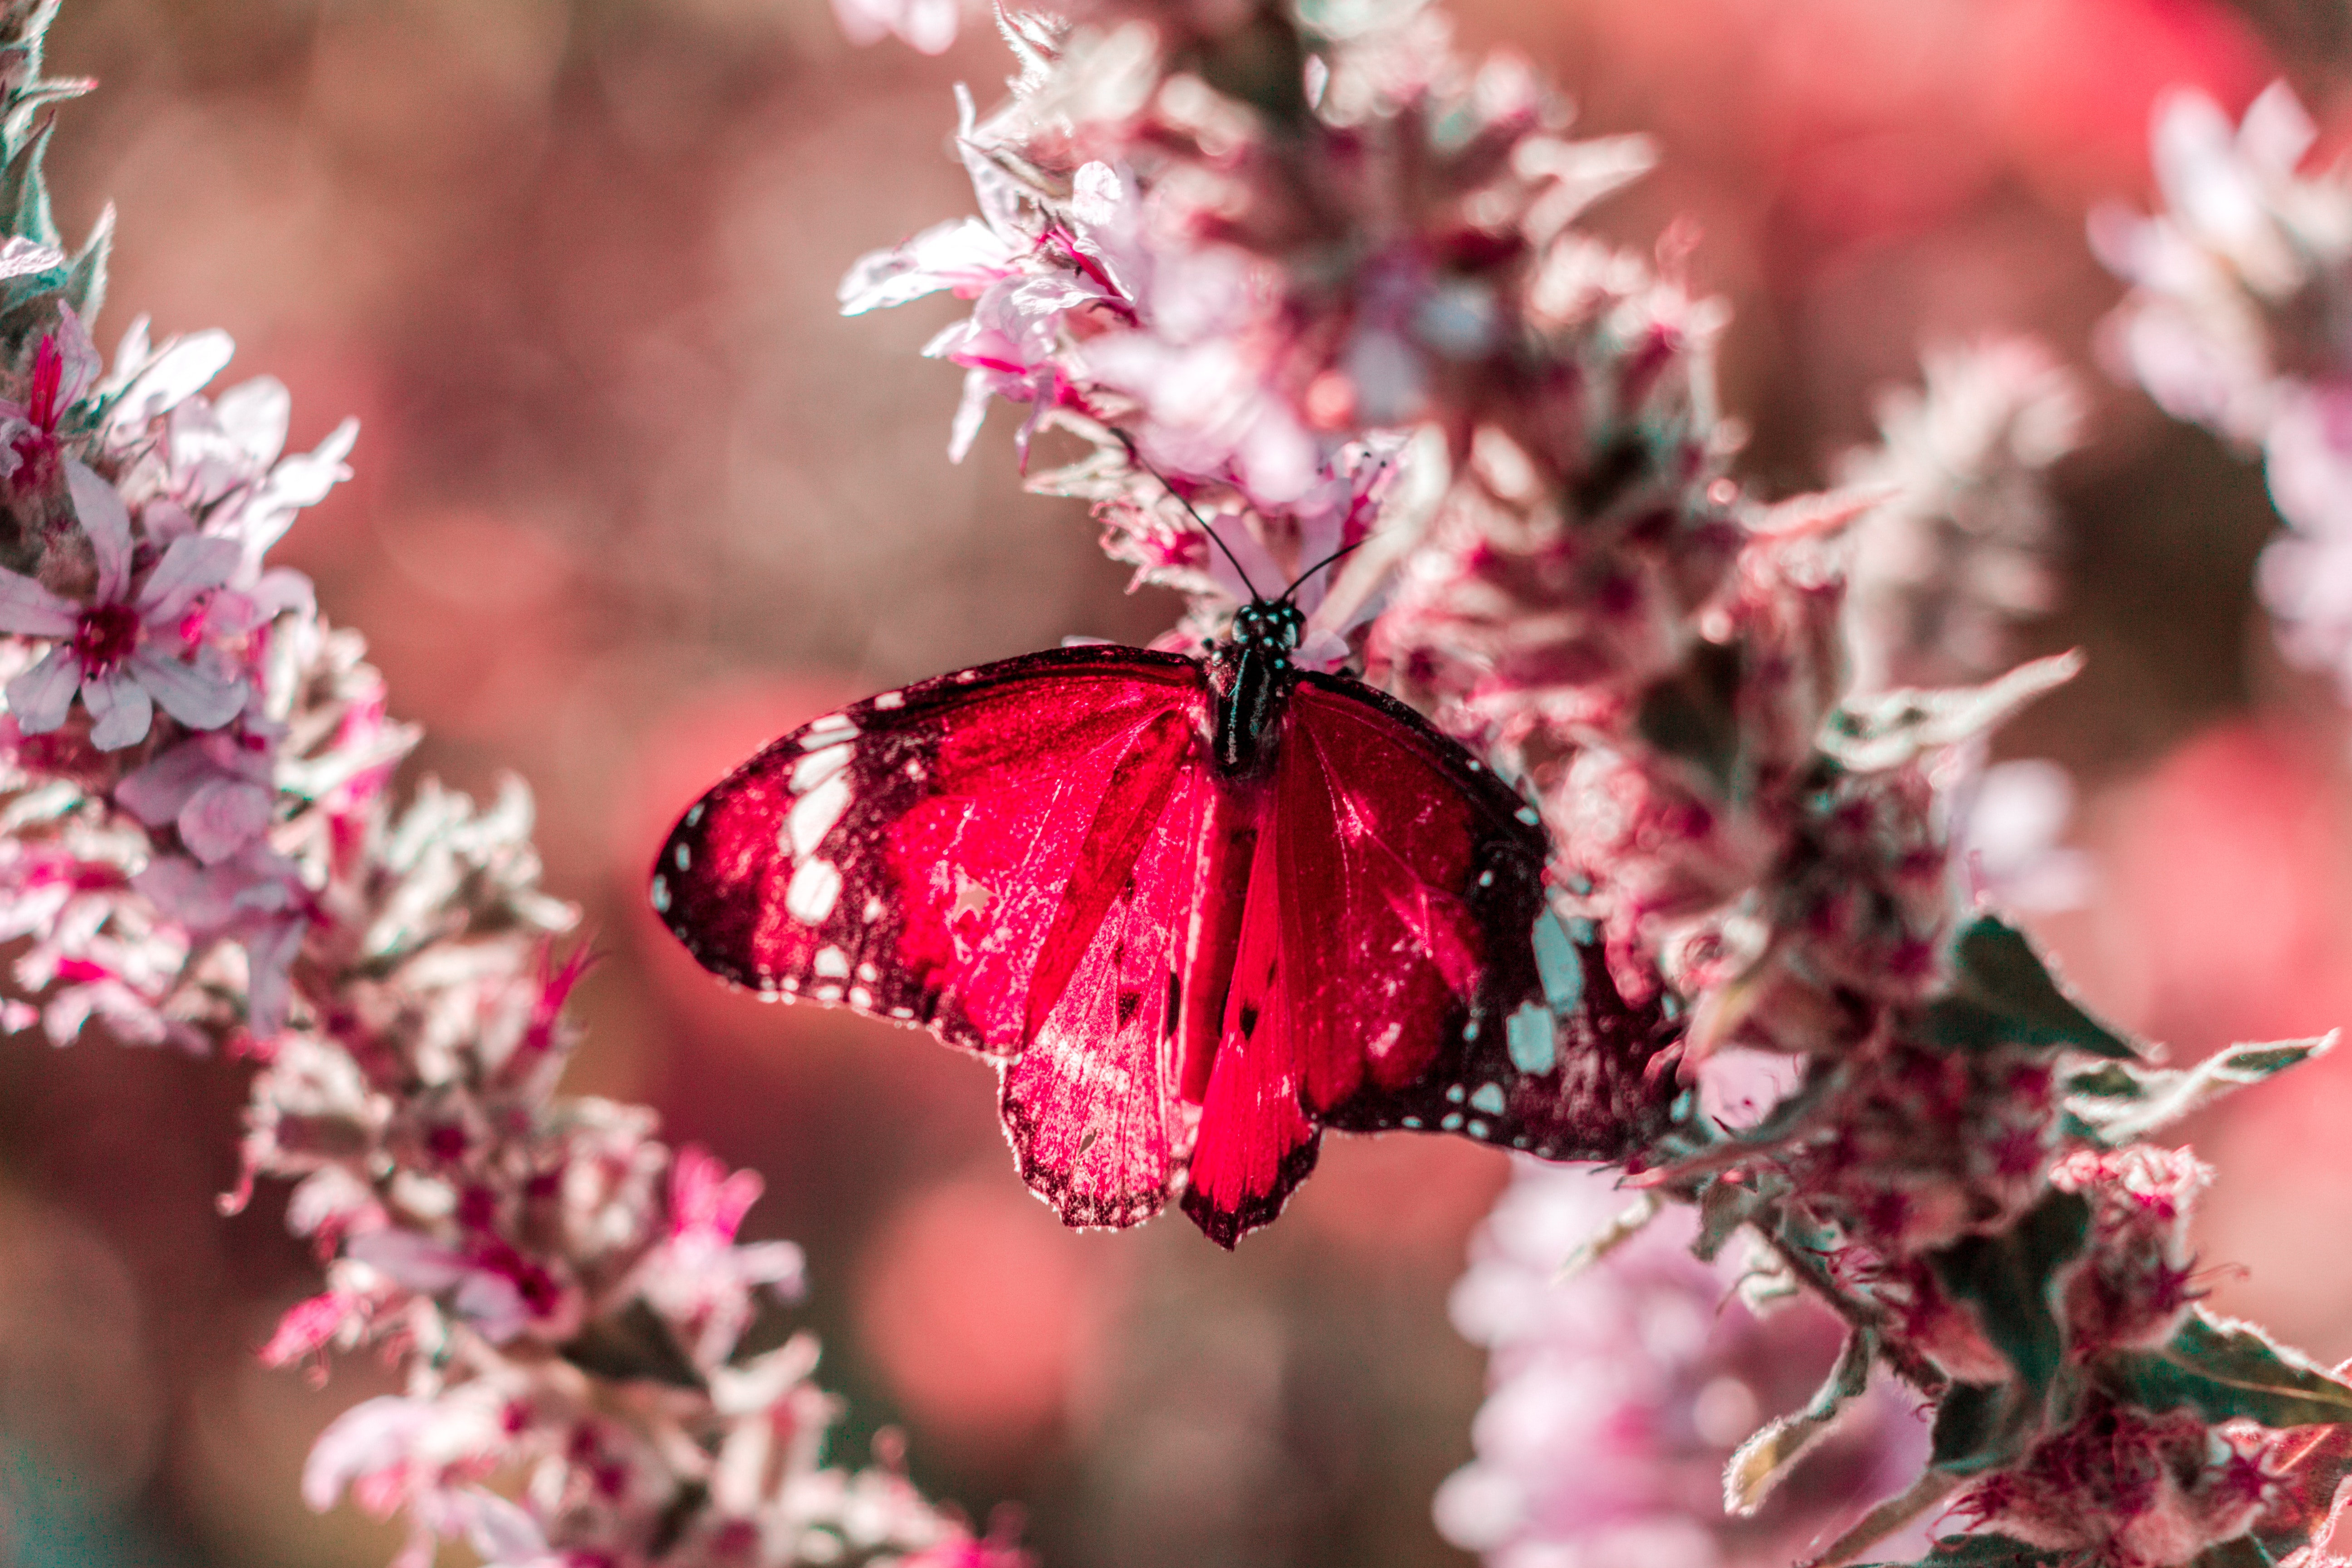
butterfly, insect, moths and butterflies, pink, pollinator, flower, invertebrate, plant, organism, spring, brush footed butterfly, pieridae, wildlife, nectar, buddleia, annual plant, macro photography, shrub, lycaenid, arthropod